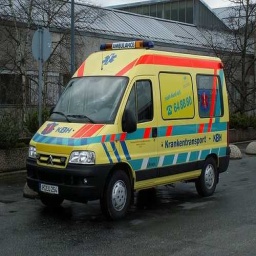
Label: ambulance